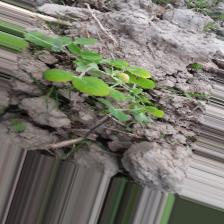
Label: Lentil Rust